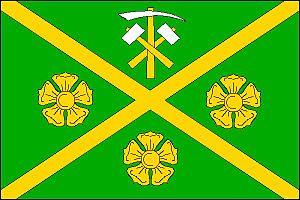
Rudka est une commune du district de Brno-Campagne, dans la région de Moravie-du-Sud, en République tchèque. Sa population s'élevait à 381 habitants en 2017.